Art Gallery of Greater Victoria

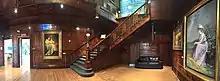
Works showcased in the Spencer Mansion, a historic building that forms a part of the building complex.

The interior of the building has undergone significant changes since its construction, either conducted by the museum, or by previous owners of the building. However, the building still retains a number of features from its original construction, including its original fireplace, ornate tiles and woodworking on the southeast corner of the second floor. In 2004, several renovation works undertaken on the building, including the reconstruction of the rooftop Palladian window, and providing a seismic retrofit to the building's chimney.